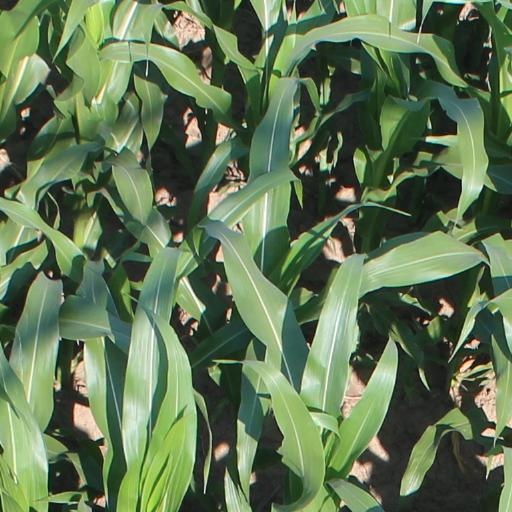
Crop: maize; corn